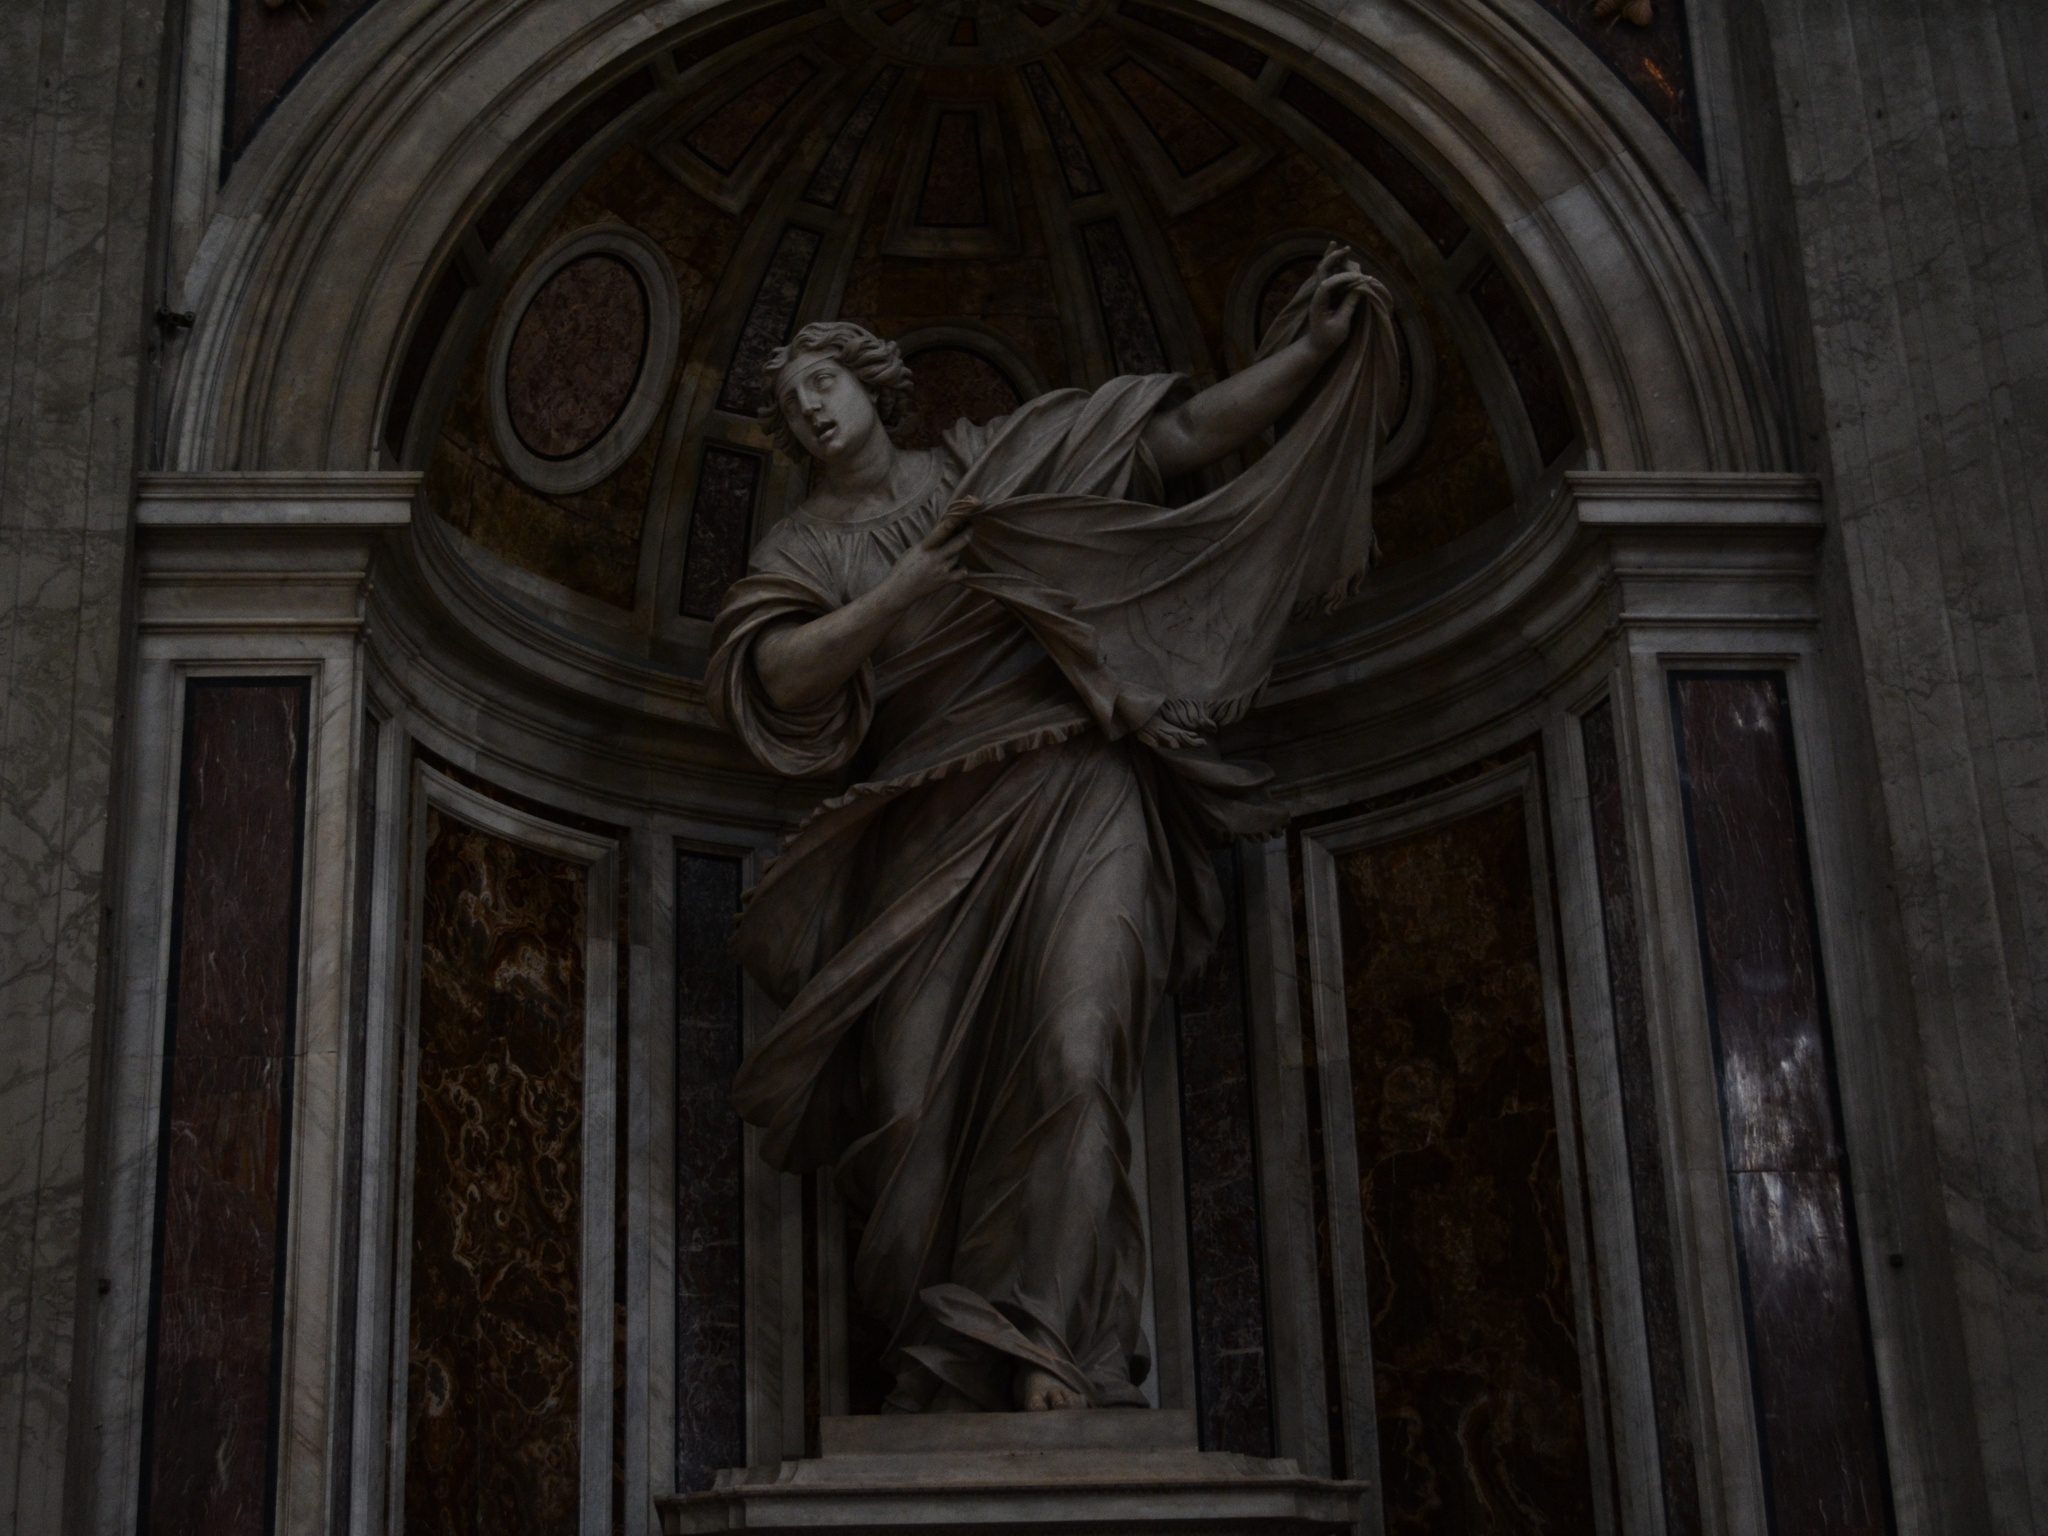
building, statue, column, church, cathedral, chapel, place of worship, baptistery, sculpture, symmetry, basilica, crypt, gothic architecture, ancient history